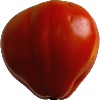
Label: Tomato 1